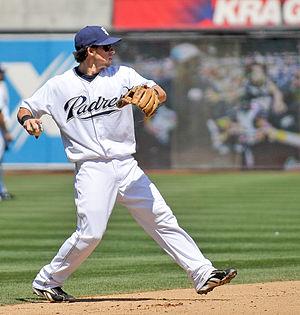
Sean Frank Kazmar est un joueur d'arrêt-court et de deuxième but au baseball ayant fait ses débuts en Ligue majeure avec les Padres de San Diego en 2008. Il est maintenant sous contrat avec les Mets de New York.